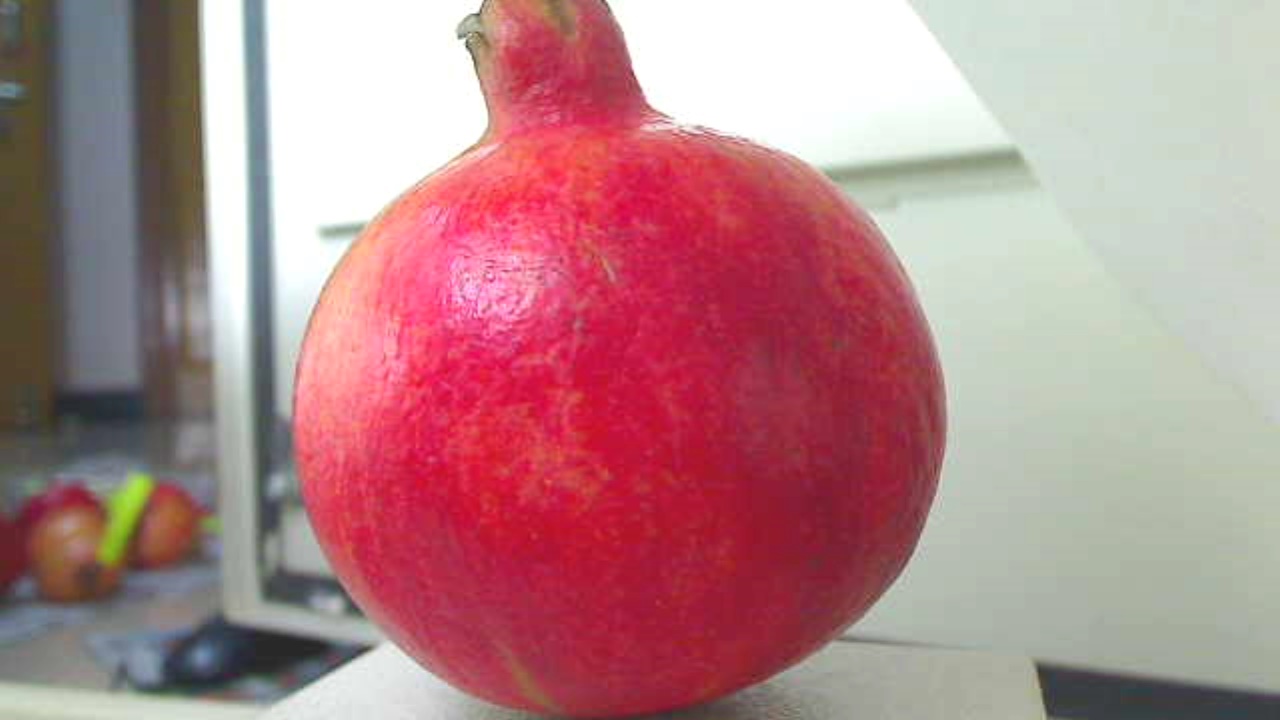
Grade: grade-2
Quality: quality-1